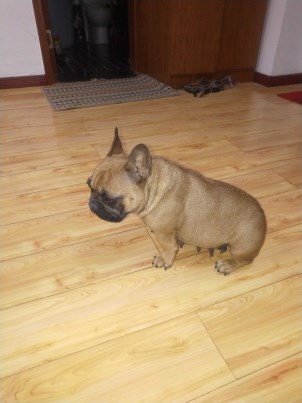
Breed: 1121-n000002-French_bulldog